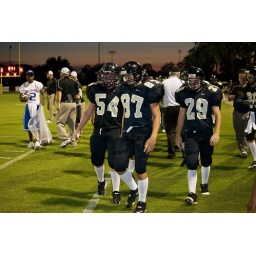
Best seat in the house